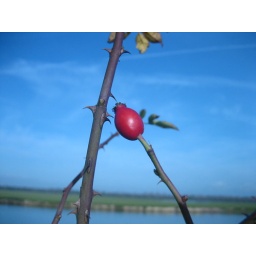
The contrast of the red berries against the oh-so-blue sky begged a picture!